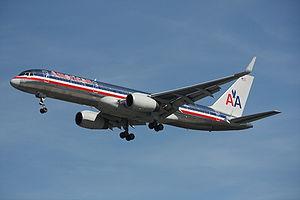
Le vol American Airlines 965 était un vol entre l'aéroport international de Miami en Floride et l'aéroport international Alfonso-Bonilla-Aragón près de Cali en Colombie. Le Boeing 757 qui assurait ce vol s'est écrasé contre une montagne près de Buga en Colombie le 20 décembre 1995 alors qu'il avait entamé son approche sur Cali. Des 155 passagers et 8 membres d'équipage, seuls 4 passagers survécurent. Ce fut la première catastrophe aérienne impliquant un Boeing 757.
American Airlines est une compagnie aérienne américaine. Elle exploite des vols intérieurs et internationaux depuis ses nombreux hubs basés aux États-Unis. En 2018, c'est la plus grande compagnie aérienne au monde. Elle dessert, avec sa filiale régionale American Eagle plus de 350 destinations dans plus de 50 pays et territoires avec plus de 6700 vols quotidiens. Elle est contrôlée par AMR Corporation dont le siège social se trouve à Fort Worth, aux États-Unis dans l'état du Texas. En 2019, elle est au 68e rang du Fortune 500. American Airlines est membre fondateur de l'alliance Oneworld. En 2013, celle-ci a fusionné avec la compagnie US Airways afin de former la plus grande compagnie aérienne au monde.